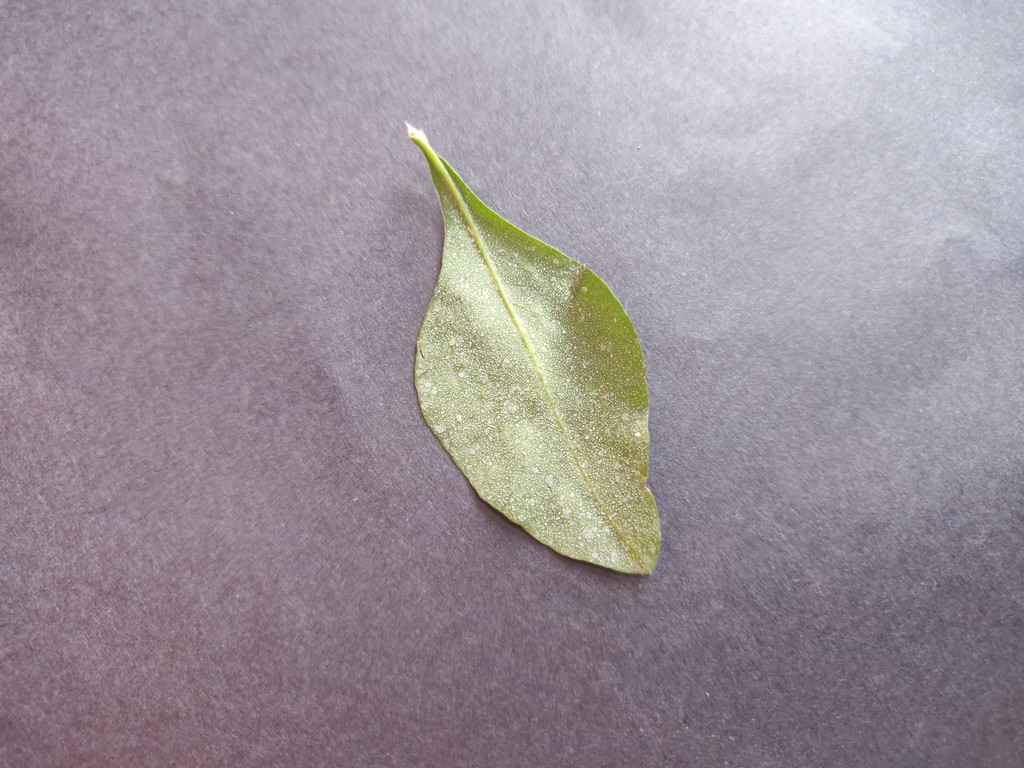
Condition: Unhealthy
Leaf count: single
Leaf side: back